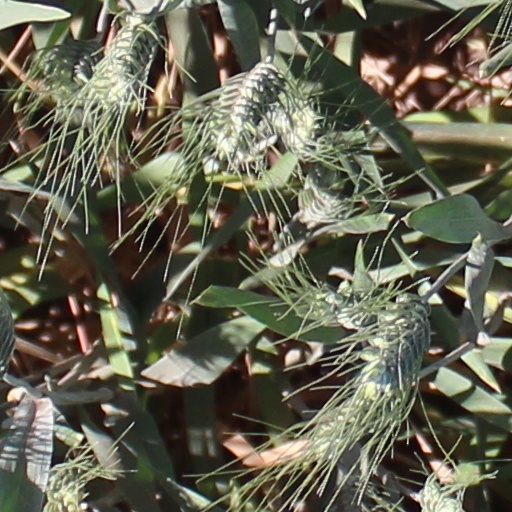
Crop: wheat